Siege of Nöteborg (1702)

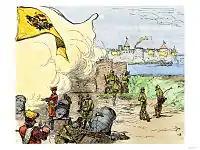
A later illustration of the siege

A few days after arriving at Nöteborg, Peter sent a detachment of 400 men of the Preobrazhensky Regiment to take up positions closer to the fort and prepare for the arrival of a greater force. The troops destroyed two Swedish boats sent out for reconnaissance, but were fired upon from the fort. This did not stop them from performing their field preparations, and they lost only one man. The next day, the rest of the Preobrazhensky Regiment and Semenovsky Regiment arrived.